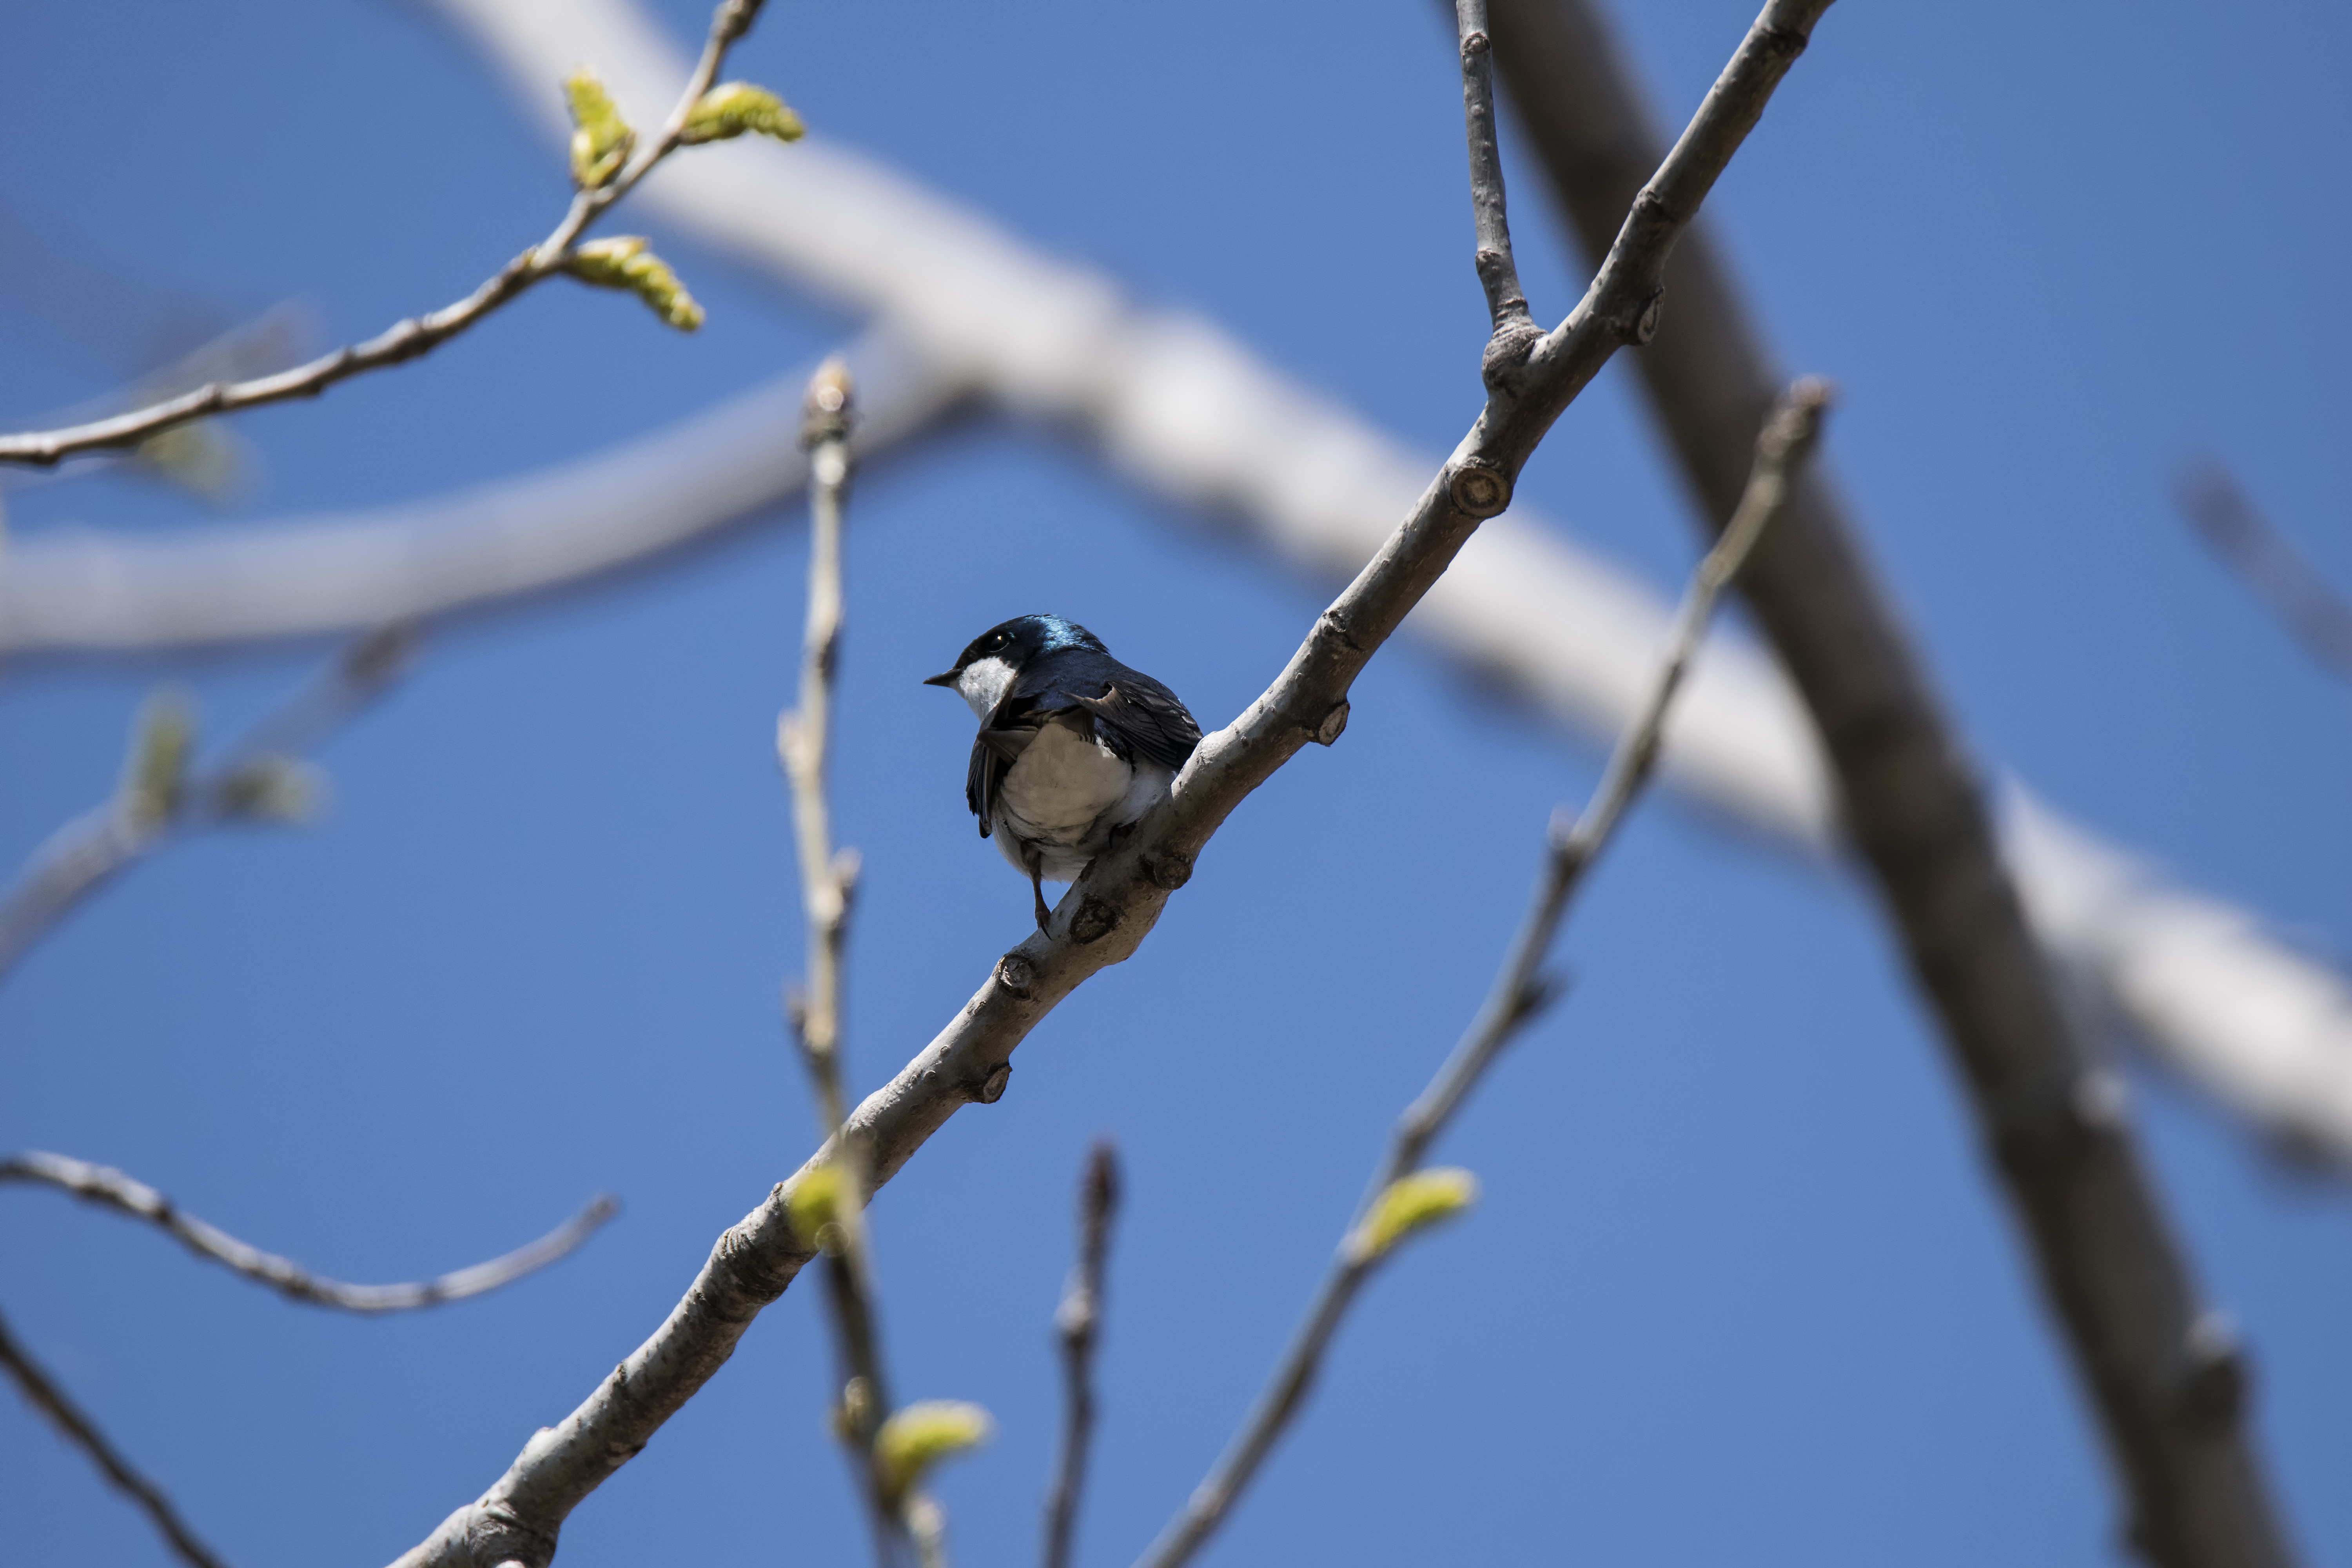
tree, nature, branch, bird, flower, fauna, twig, canada, vertebrate, quebec, finch, sherbrooke, oiseau, hirondelle, bicolore, swallow, perching bird